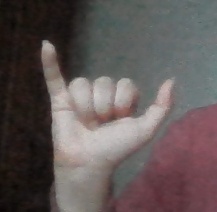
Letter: ya